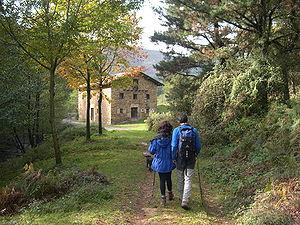
La maison basque ou ferme basque, désigne, dans le sens architectural courant, le type de construction domestique propre au Pays basque, mais surtout, dans une acception plus spécifique à l'anthropologie historique, le principe d'organisation de la vie sociale traditionnelle du Pays basque, unité de base et pierre angulaire de la société. Ce n'est pas seulement un lieu d'habitation, mais également une unité politique, économique, relationnelle et sociale, religieuse et symbolique. C'est la maison qui donne son nom et son statut social à l'individu. Selon les lois des Basques, ou Fors, la maison était généralement transmise, ainsi que toutes ses dépendances, à un seul des enfants, l'aîné de la famille en Iparralde, voire à l'aînée en Labourd, a l’enfant désigné par les parents en Hegoalde.
Le parc naturel de Gorbeia est un espace protégé qui se situe entre les provinces d'Alava et de Biscaye en Espagne. Il est le plus grand parc naturel de la Communauté autonome du Pays basque avec une superficie de 20 016 hectares. Il comprend les communes de Areatza, Artea, Orozko, Zeanuri et Zeberio en Biscaye, et Zigoitia, Zuia et d'Urkabustaiz en Alava. Le parc naturel de Gorbeia, proche du parc naturel d'Urkiola, forment une importante unité environnementale.